The Mountain (2018 film)

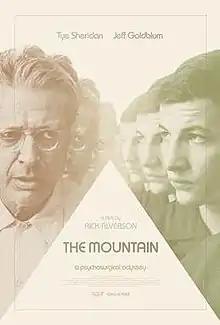
Theatrical release poster

The Mountain is a 2018 American drama film directed by Rick Alverson, from a screenplay by Alverson, Dustin Guy Defa and Colm O'Leary. The script is loosely based on the story of controversial physician Walter Freeman. It stars Tye Sheridan, Denis Lavant, Hannah Gross, Udo Kier and Jeff Goldblum. It had its world premiere at the Venice Film Festival on August 30, 2018. It was released on July 26, 2019, by Kino Lorber.